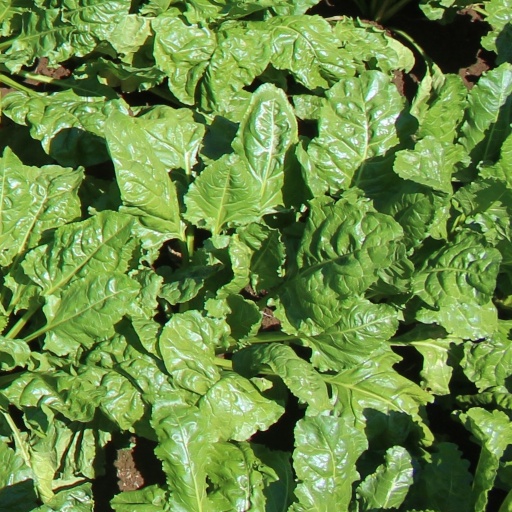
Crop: sugar beet